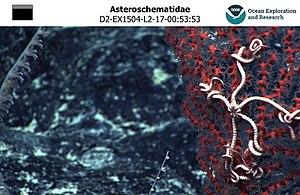
Une ophiure de la famille des Asteroschematidae (non identifiée) observée au large d'Hawaii à plus de 1000m de profondeur par la mission Okeanos Explorer.
Les Euryalida sont un ordre d'ophiures. Ce sont de grandes ophiures planctonivores d'eaux sombres.
Les échinodermes forment un embranchement d'animaux marins benthiques présents à toutes les profondeurs océaniques, et dont les premières traces fossiles remontent au Cambrien.
Les Asteroschematidae sont une famille d'ophiures, de l'ordre des Euryalida.